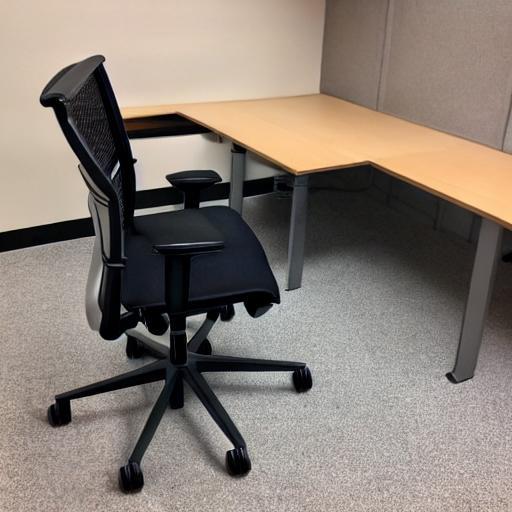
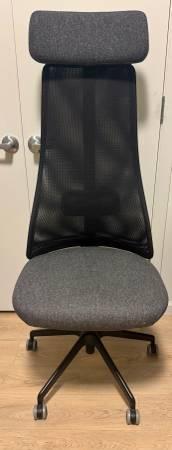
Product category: items_chair
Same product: no